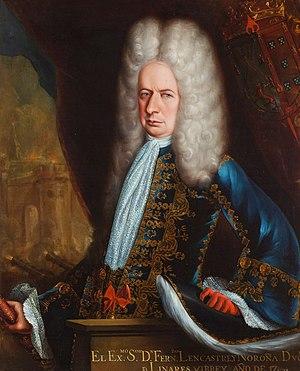
Fernando de Alencastre Noroña y Silva était le vice-roi de la Nouvelle-Espagne du 13 novembre 1710 au 16 juillet 1716.